Orchid mycorrhiza

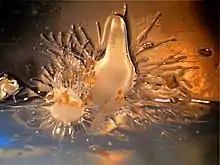
Orchid protocorm

Orchids have several life stages. The first stage is the non-germinated orchid seed, the next stage is the protocorm, and the following stage is the adult orchid. Orchid seeds are very small (0.35mm to 1.50mm long), spindle-shaped, and have an opening at the pointed end. Each seed has an embryo that is undifferentiated and lacks root and shoot meristems. An orchid seed does not have enough nutritional support to grow on its own, and lacks endosperm. Instead, it gets nutrients needed for germination from fungal symbionts in natural habitats.